Coop Breizh

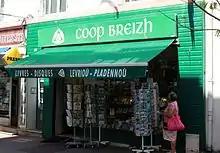
Coop Breizh shop in Lorient

Coop Breizh is a Breton cultural company founded in 1957 by Kendalc'h confederation, based in Spézet, Brittany, France. Specialized in the production, the publishing and the literary and musical distribution, it propose articles related to Breton culture, Celtic cultures and the sea. Coop Breizh is the main Breton producer and distributor for books and musical creation. There are two shops : in Lorient and in Quimper.